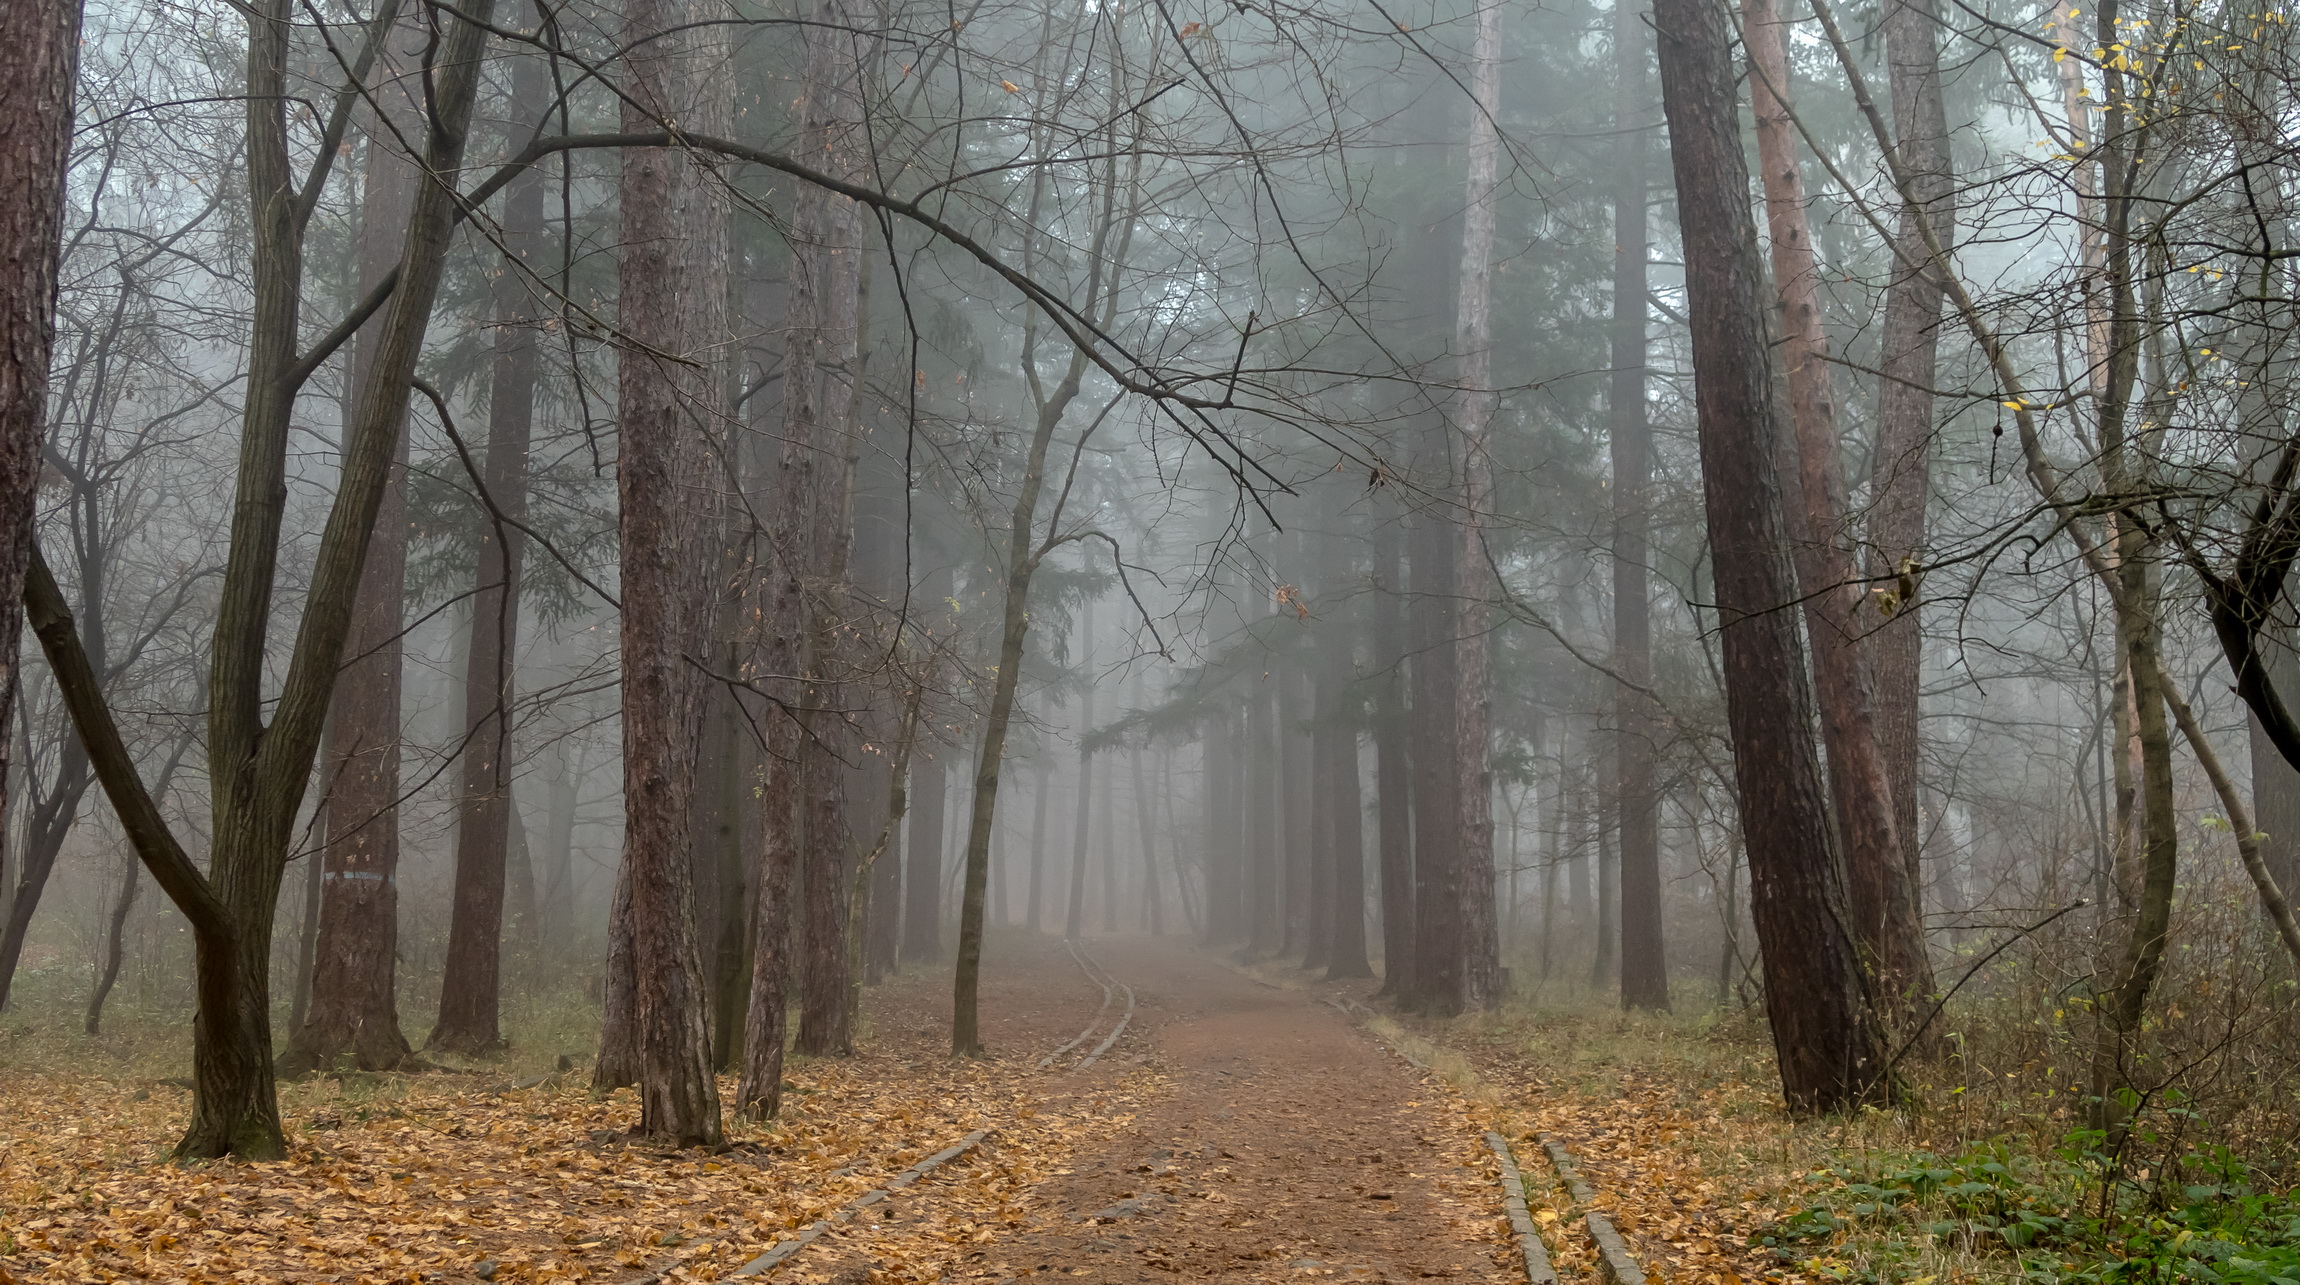
outumn, leaves, road, forest, fog, tree, woodland, nature, atmospheric phenomenon, natural environment, natural landscape, Northern hardwood forest, old growth forest, nature reserve, biome, woody plant, mist, grove, plant, spruce fir forest, temperate coniferous forest, tropical and subtropical coniferous forests, deciduous, temperate broadleaf and mixed forest, sunlight, branch, path, wood, state park, autumn, haze, trunk, landscape, trail